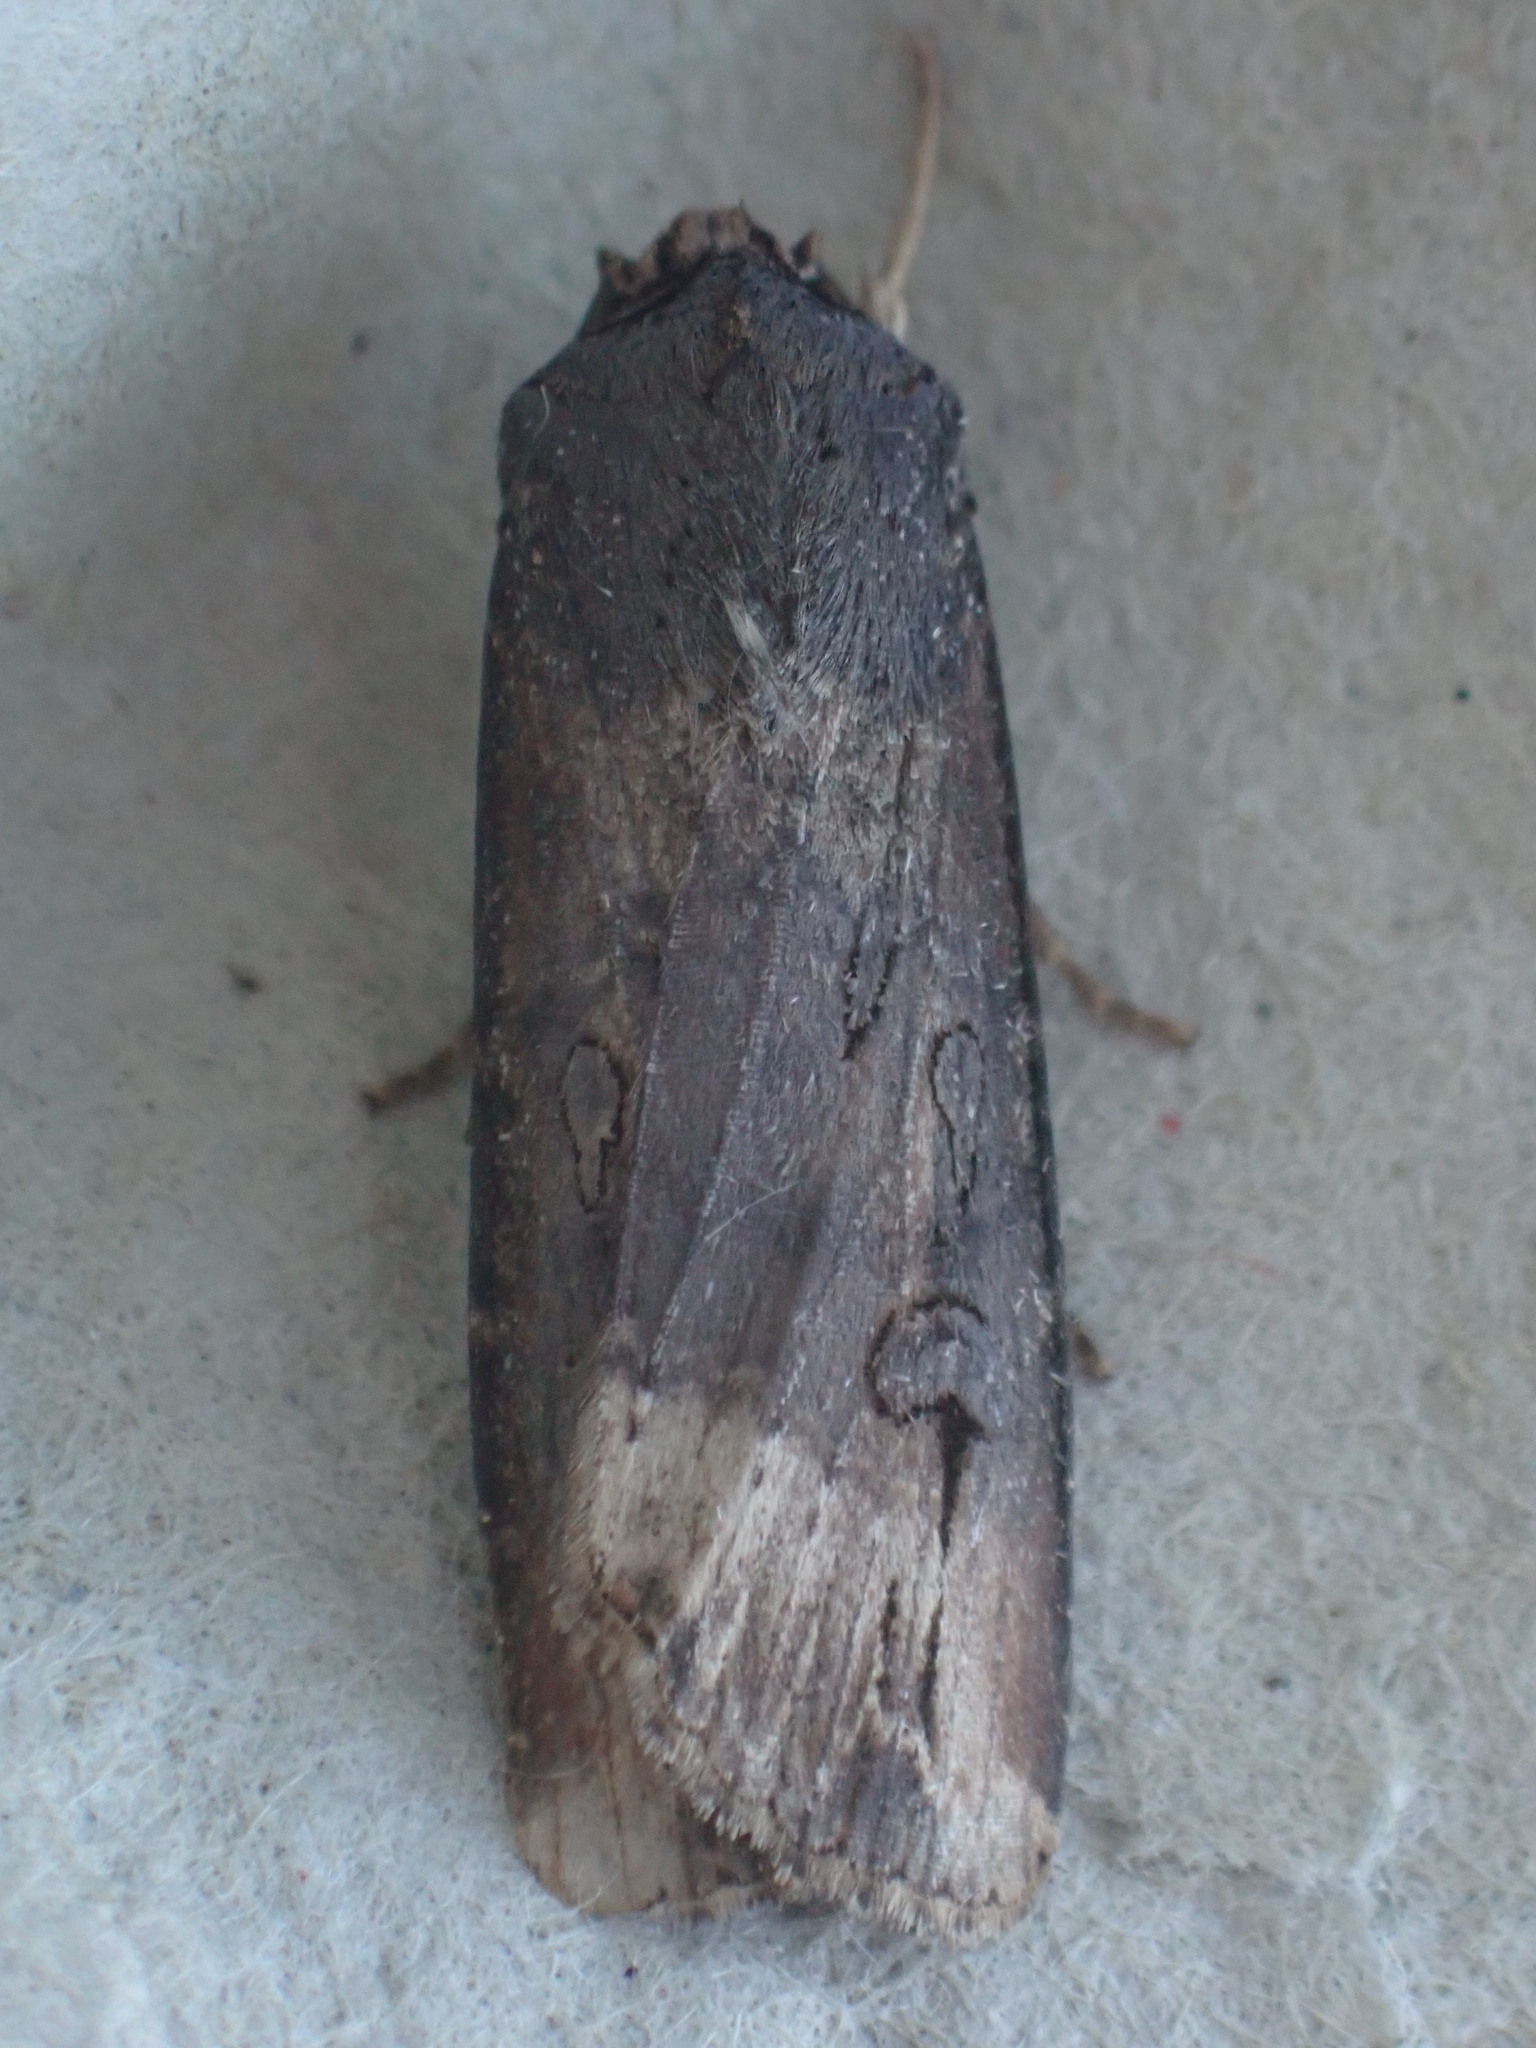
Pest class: cutworms